Green wedding

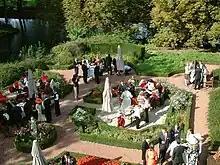
A green wedding reception

A green wedding is an eco-friendly and conscious consumption of resources that would otherwise be used in a traditional wedding. Green weddings represent a new lifestyle. Compared with the extravagance and waste of traditional weddings, today's green weddings are more economical and environmentally friendly. This can include recycling waste, choosing a sustainable venue, and even neglecting to participate in traditional practices that could be considered unsustainable, such as buying rings from unethical sources. Many people who live sustainably believe it is necessary to continue the lifestyle by making sure their weddings are also sustainable. Others choose green weddings to raise awareness about how sustainability is important in daily activities and celebrations. The largest factor that contributes to the growing number of green weddings is the impact wedding celebrations can have on the environment. Many argue that without being conscious of practices and items used, the average wedding can generate a large amount of waste.